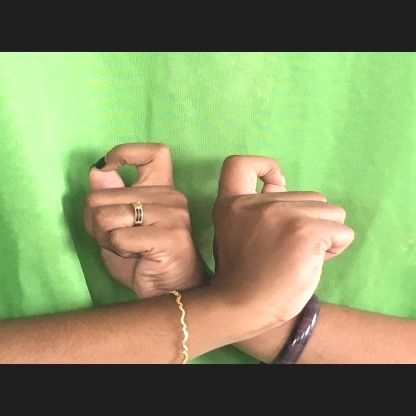
Mudra: Berunda